The Legal Wife

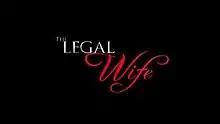
Title card

The Legal Wife is a 2014 Philippine television drama series broadcast by ABS-CBN. Directed by Rory B. Quintos and Dado C. Lumibao, it stars Angel Locsin, Jericho Rosales, Maja Salvador and JC de Vera. It aired on the network's Primetime Bida line up and worldwide on TFC from January 27 to June 13, 2014, replacing "Maria Mercedes" and was replaced by "Sana Bukas Pa ang Kahapon".